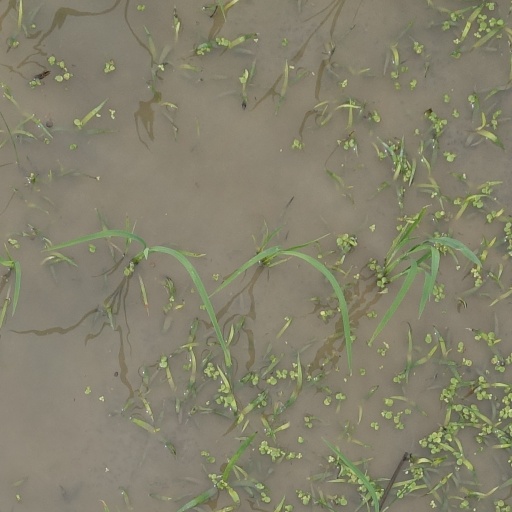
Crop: rice